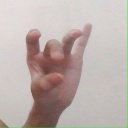
अक्षर: ओ